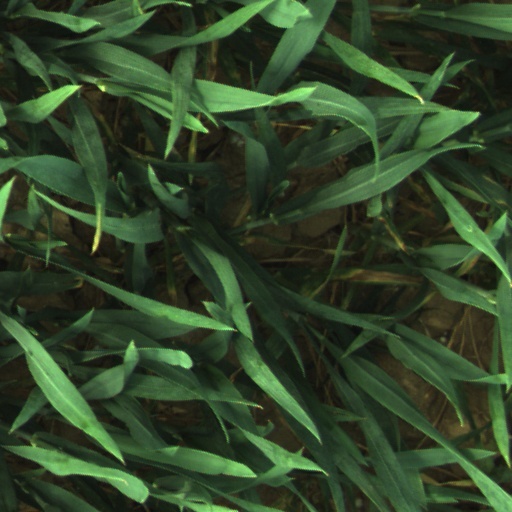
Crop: wheat